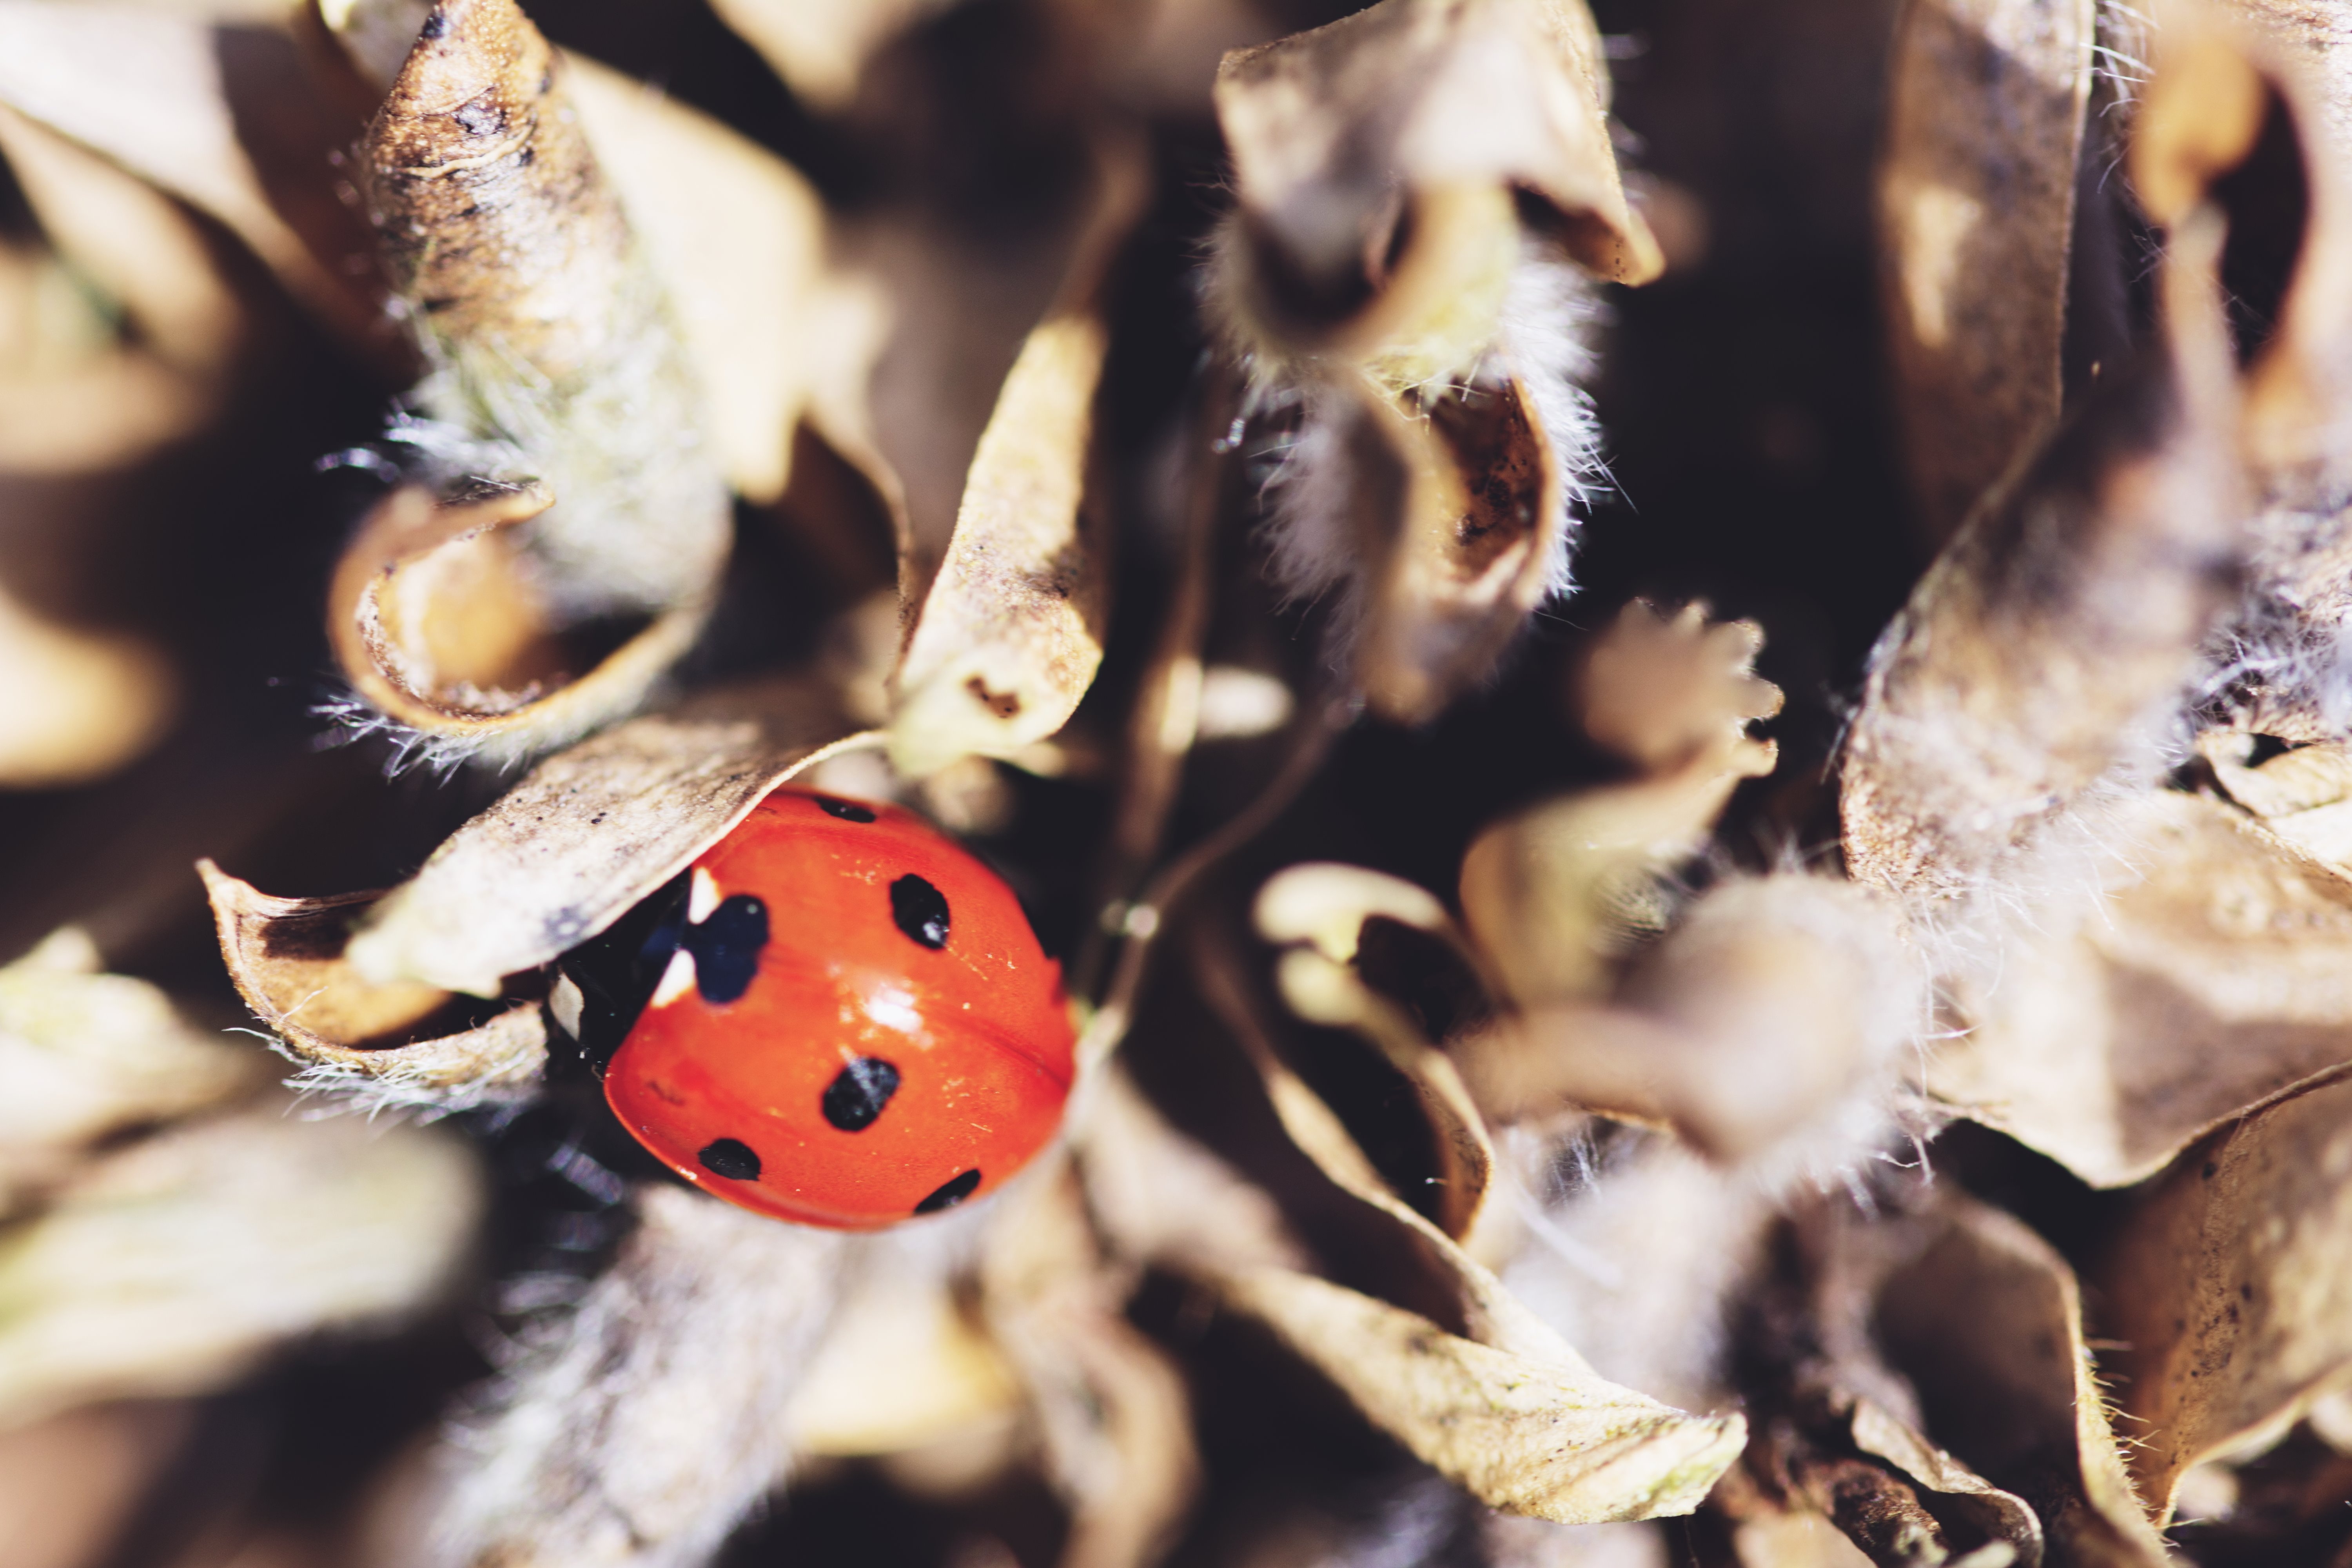
nature, branch, photography, leaf, flower, wildlife, spring, insect, autumn, flora, season, fauna, ladybird, invertebrate, close up, macro photography, membrane winged insect